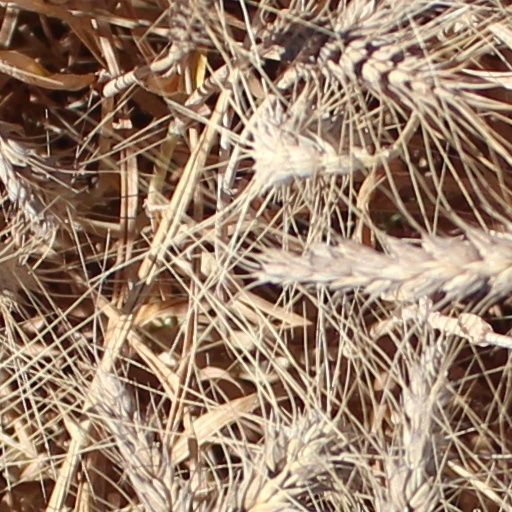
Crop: wheat